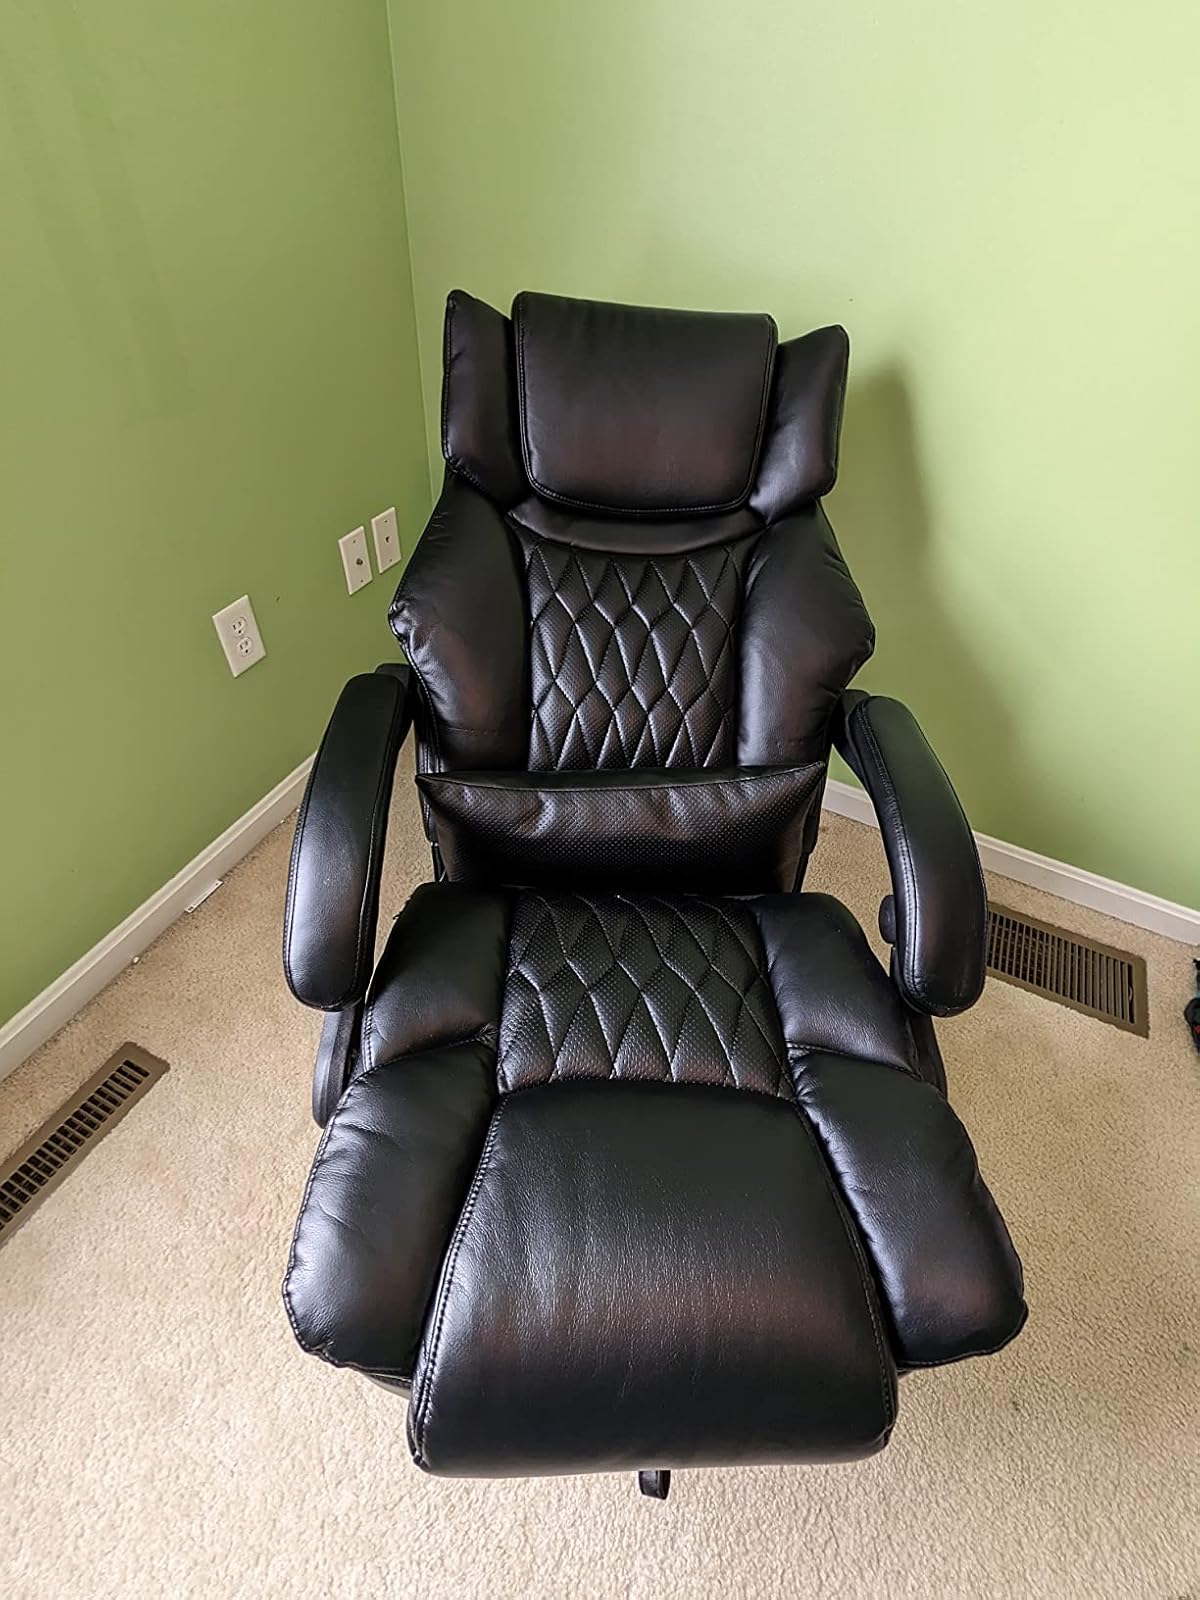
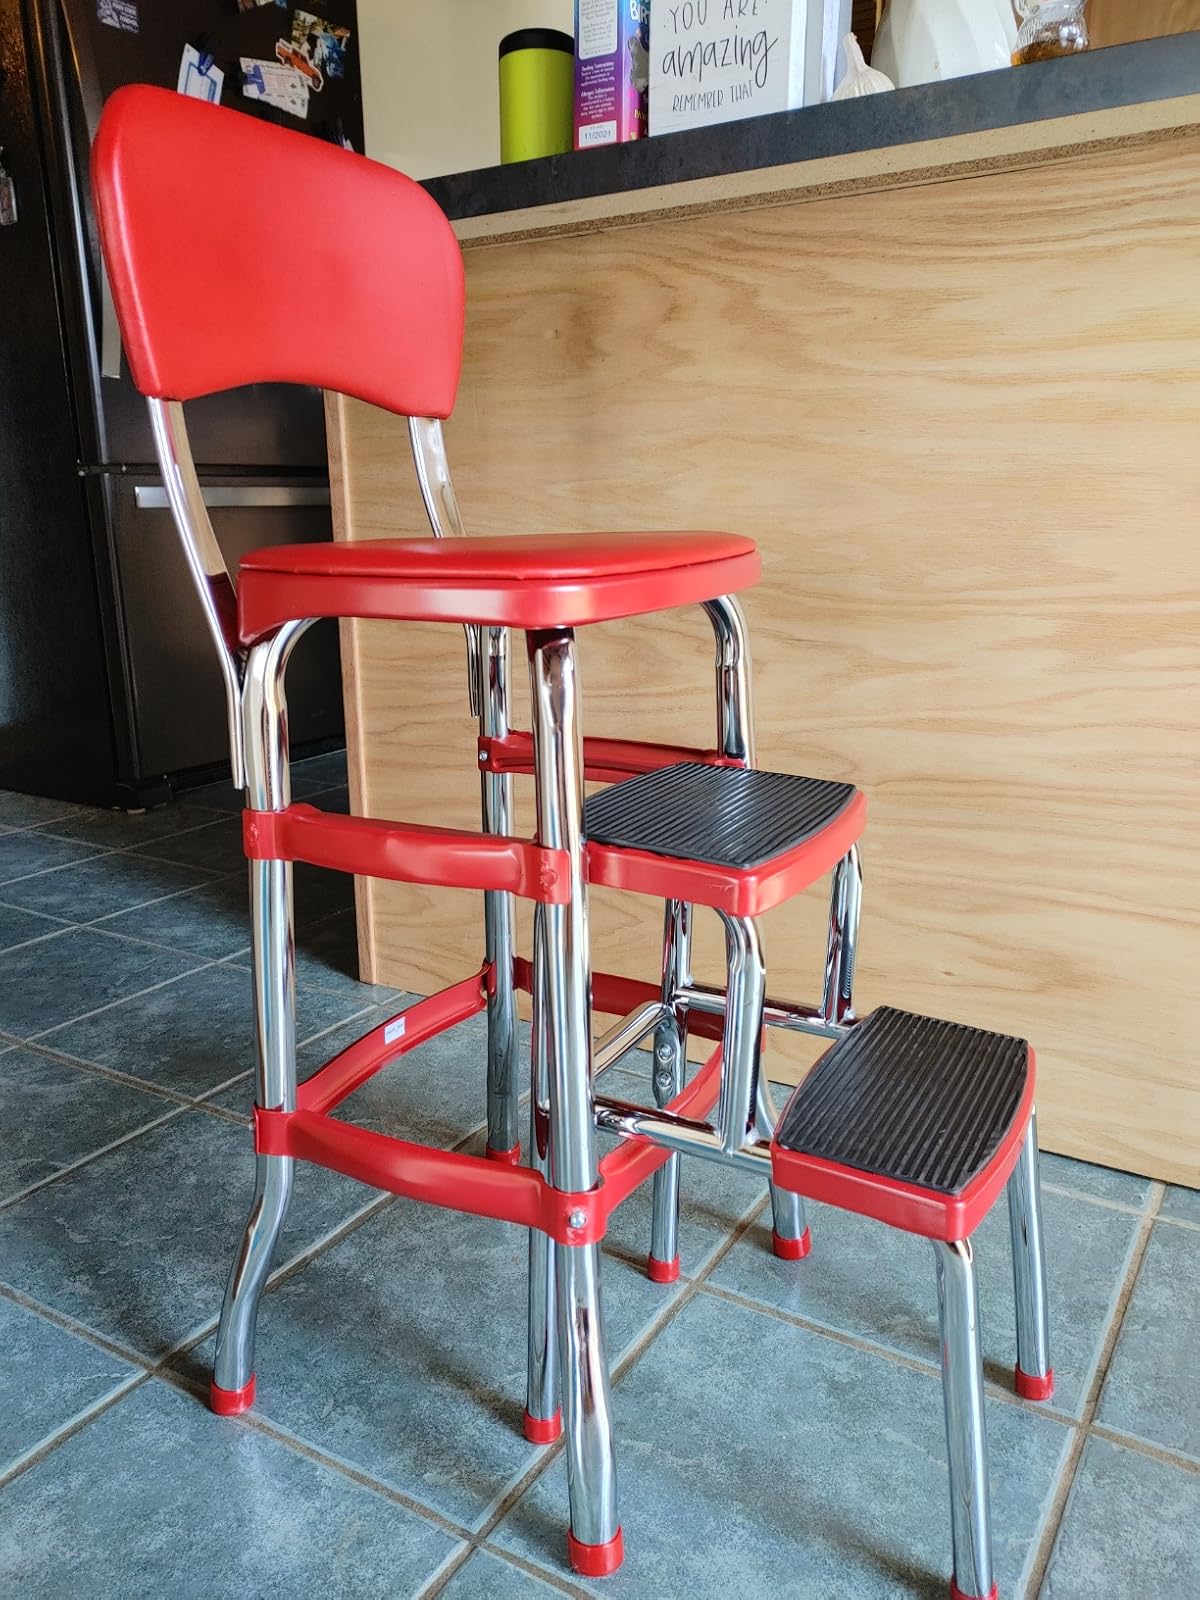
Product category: items_chair
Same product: no